Timeline of sovereigntism in Puerto Rico (1970s–1990s)

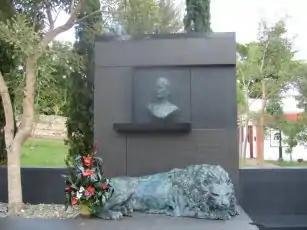
Rafael Cordero Santiago's grave

On January 29, 1985, the Commission for the Study of Puerto Rico's Constitutional Development of the Bar Association of Puerto Rico studied the free association compacts of Marshall Islands and the Federated States of Micronesia. The group determined that those compacts could be modified to adjust to Puerto Rico's case. On April 11, 1989, senator Marco Antonio Rigau officially presented a free association proposal to the PPD's Government Board (Spanish: "Junta de Gobierno"). On April 24, 1989, Hernández Colón dismissed the project, claiming that it did not represent the Board's position nor his own in a press conference held at La Fortaleza. Within the PPD, the project's opposers accused Rigau of forcing a form of independence or "associated republic". The president of the PR House of Representatives, conservative Rony Jarabo, echoed Hernández Colón and supported his position that the party had already approved the territorial Commonwealth by approving the governor's proposal in the party's Government Programme.